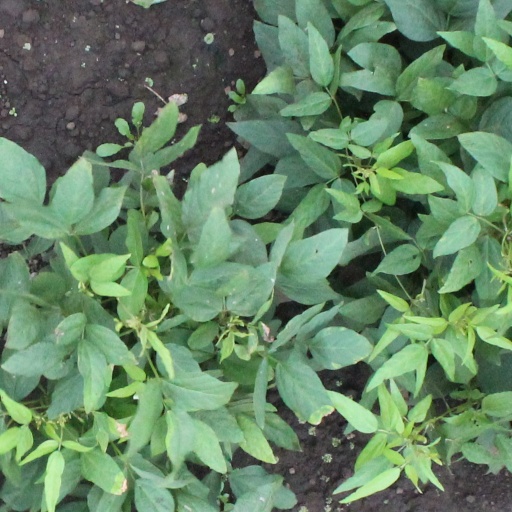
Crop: soybean